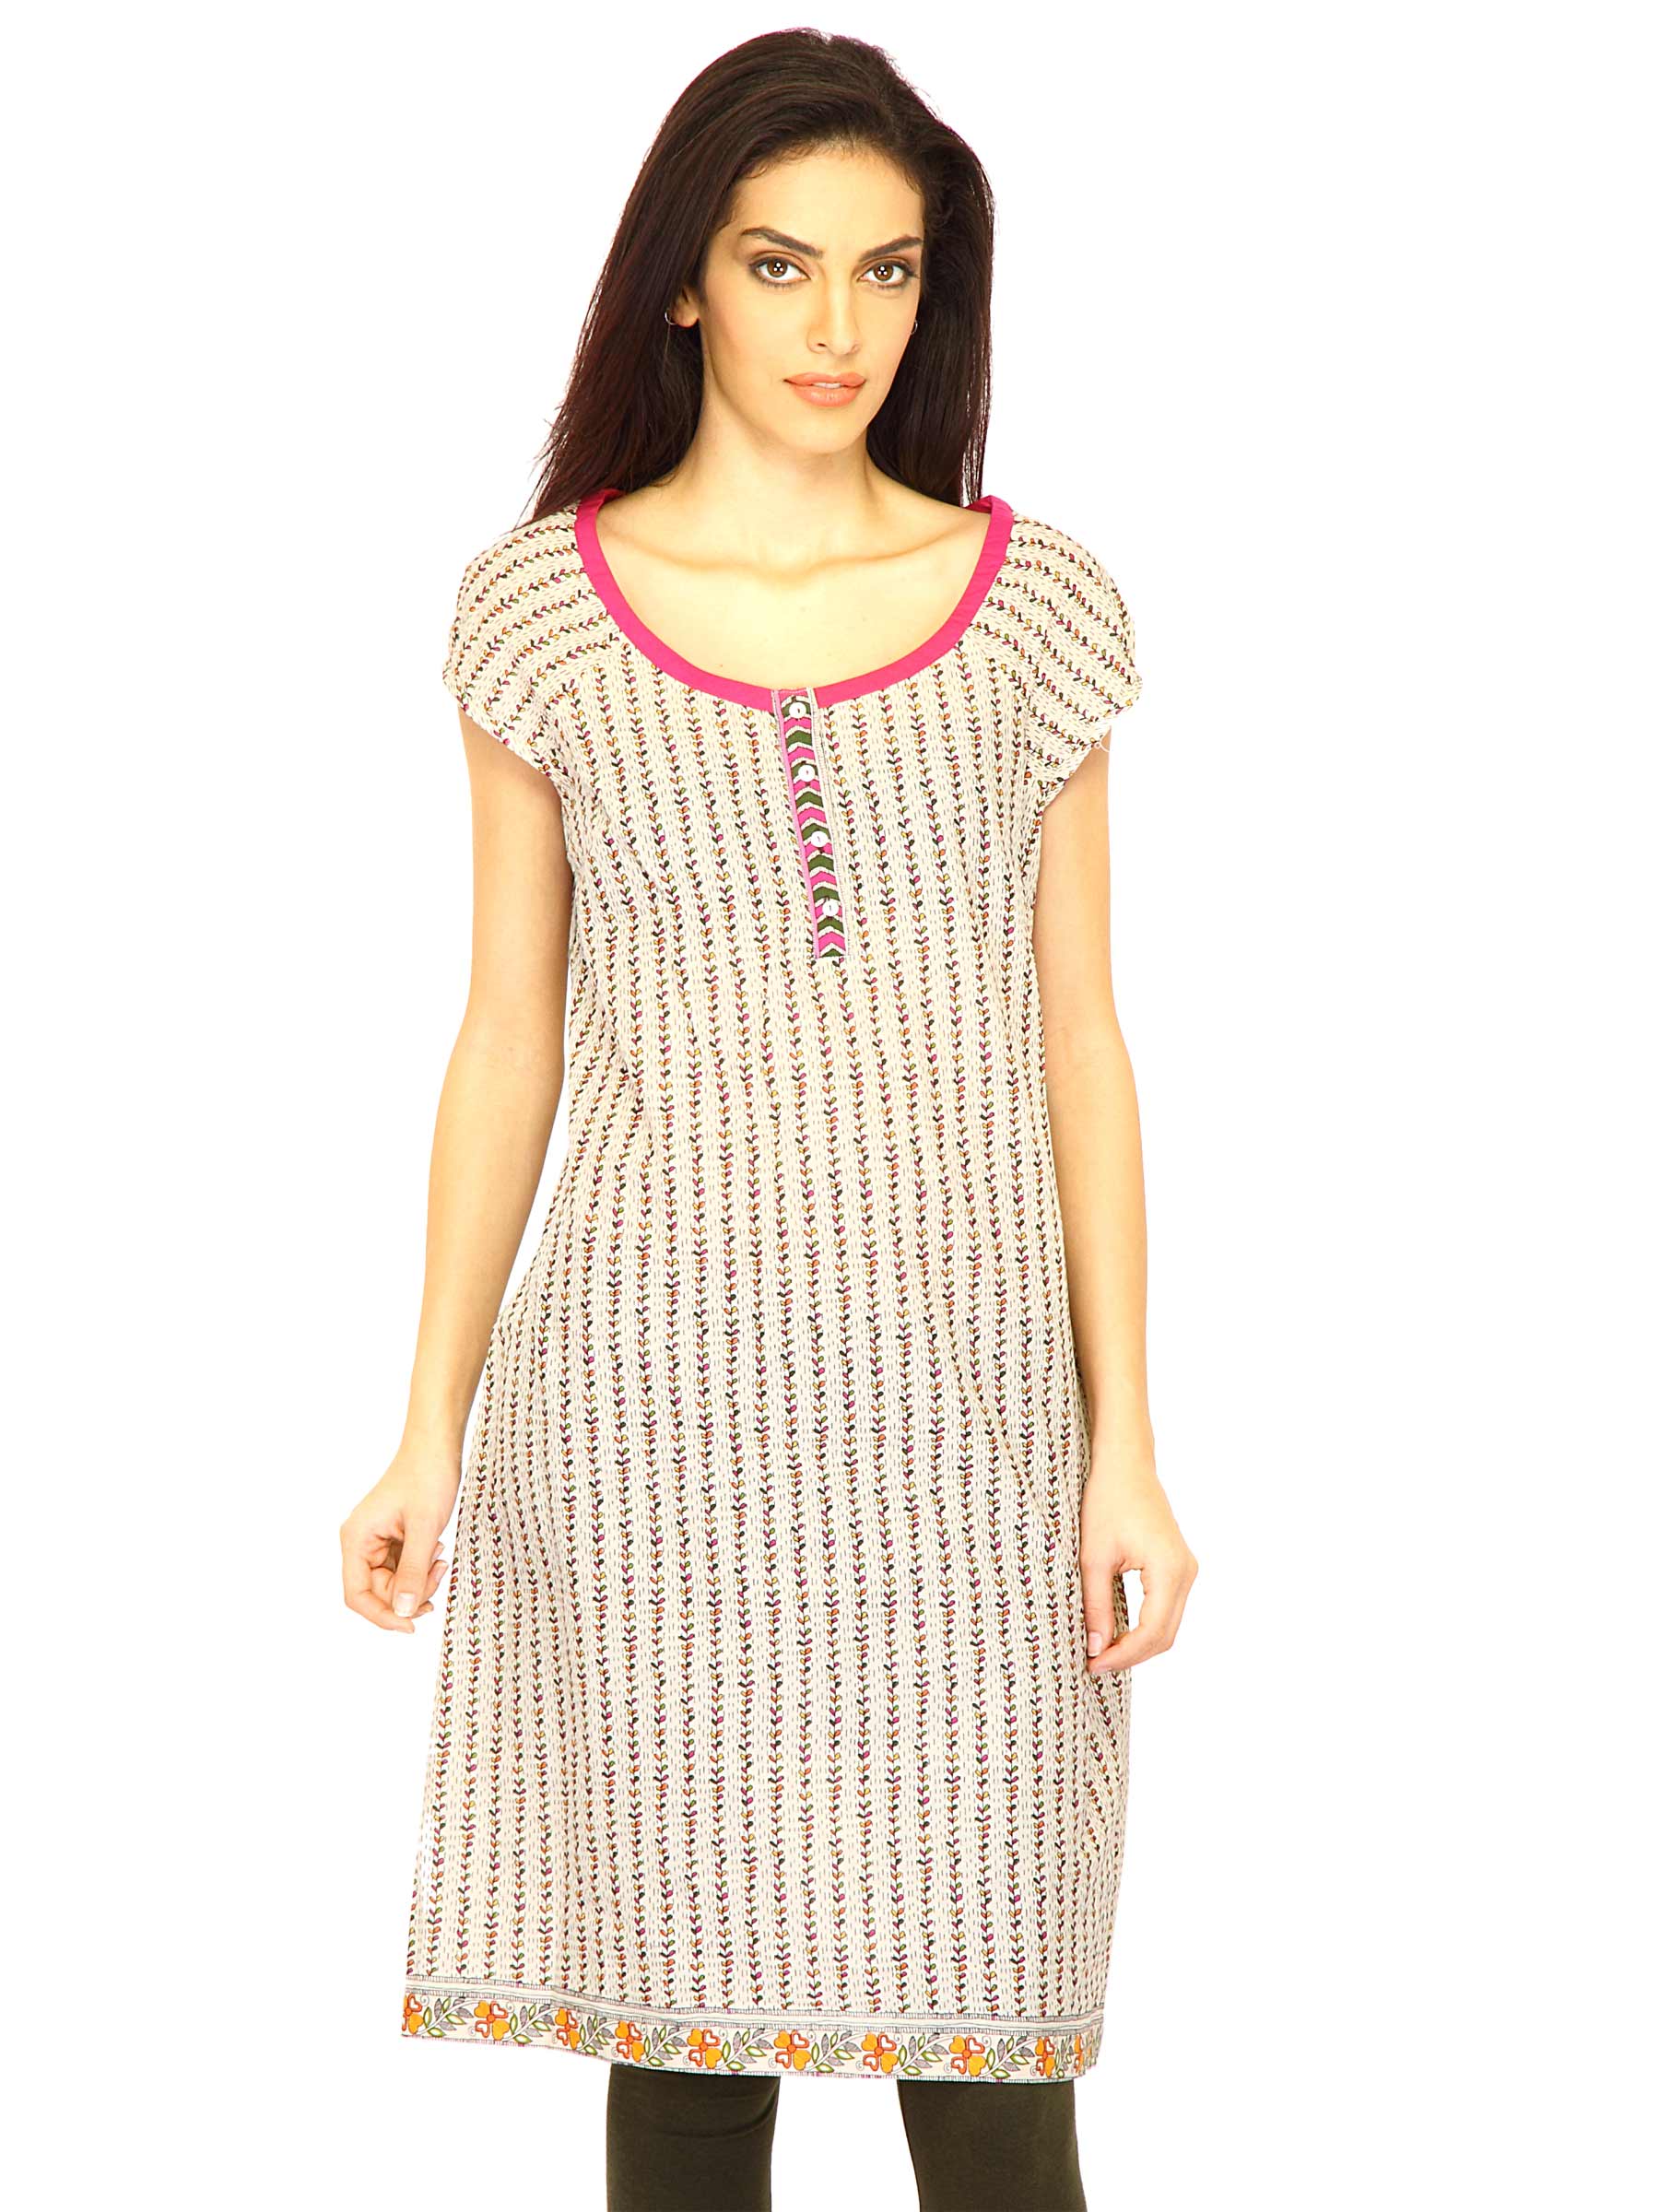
W Women Printed  Beige Kurtas
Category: Apparel / Topwear / Kurtas
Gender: Women
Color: Beige
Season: Summer 2011
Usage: Ethnic